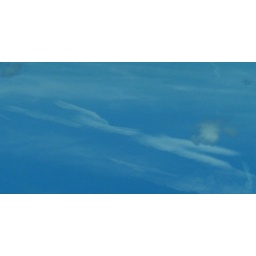
man and soccer ball in cloud